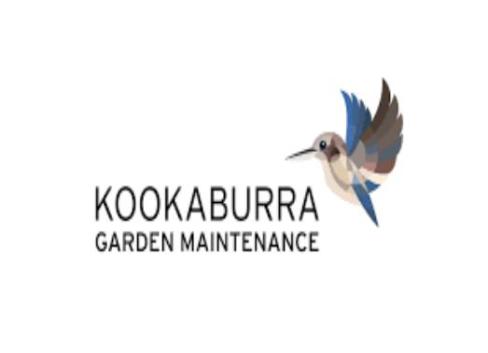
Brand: kookaburra
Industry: Clothes